Alexander Joppich

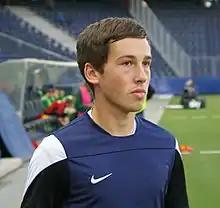
Joppich with FC Liefering in 2014

Alexander Joppich (born 19 January 1995) is an Austrian professional footballer who plays as left-back for FC Wacker Innsbruck.